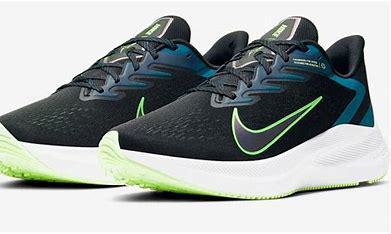
Brand: Nike
Model: Air Zoom Winflo 7